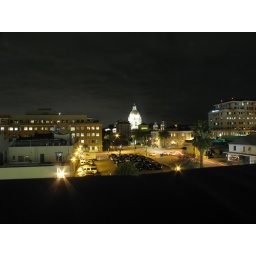
View from the roof of the Pasadena Museum of California Art. The bright building in the center is Pasadena City Hall.